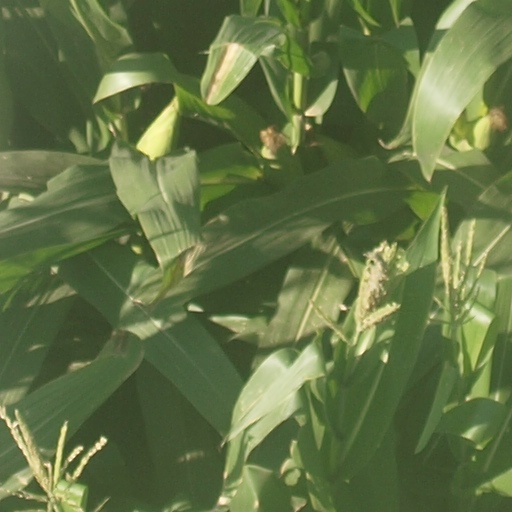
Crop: maize; corn